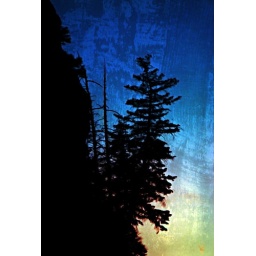
tree in af canyon texture